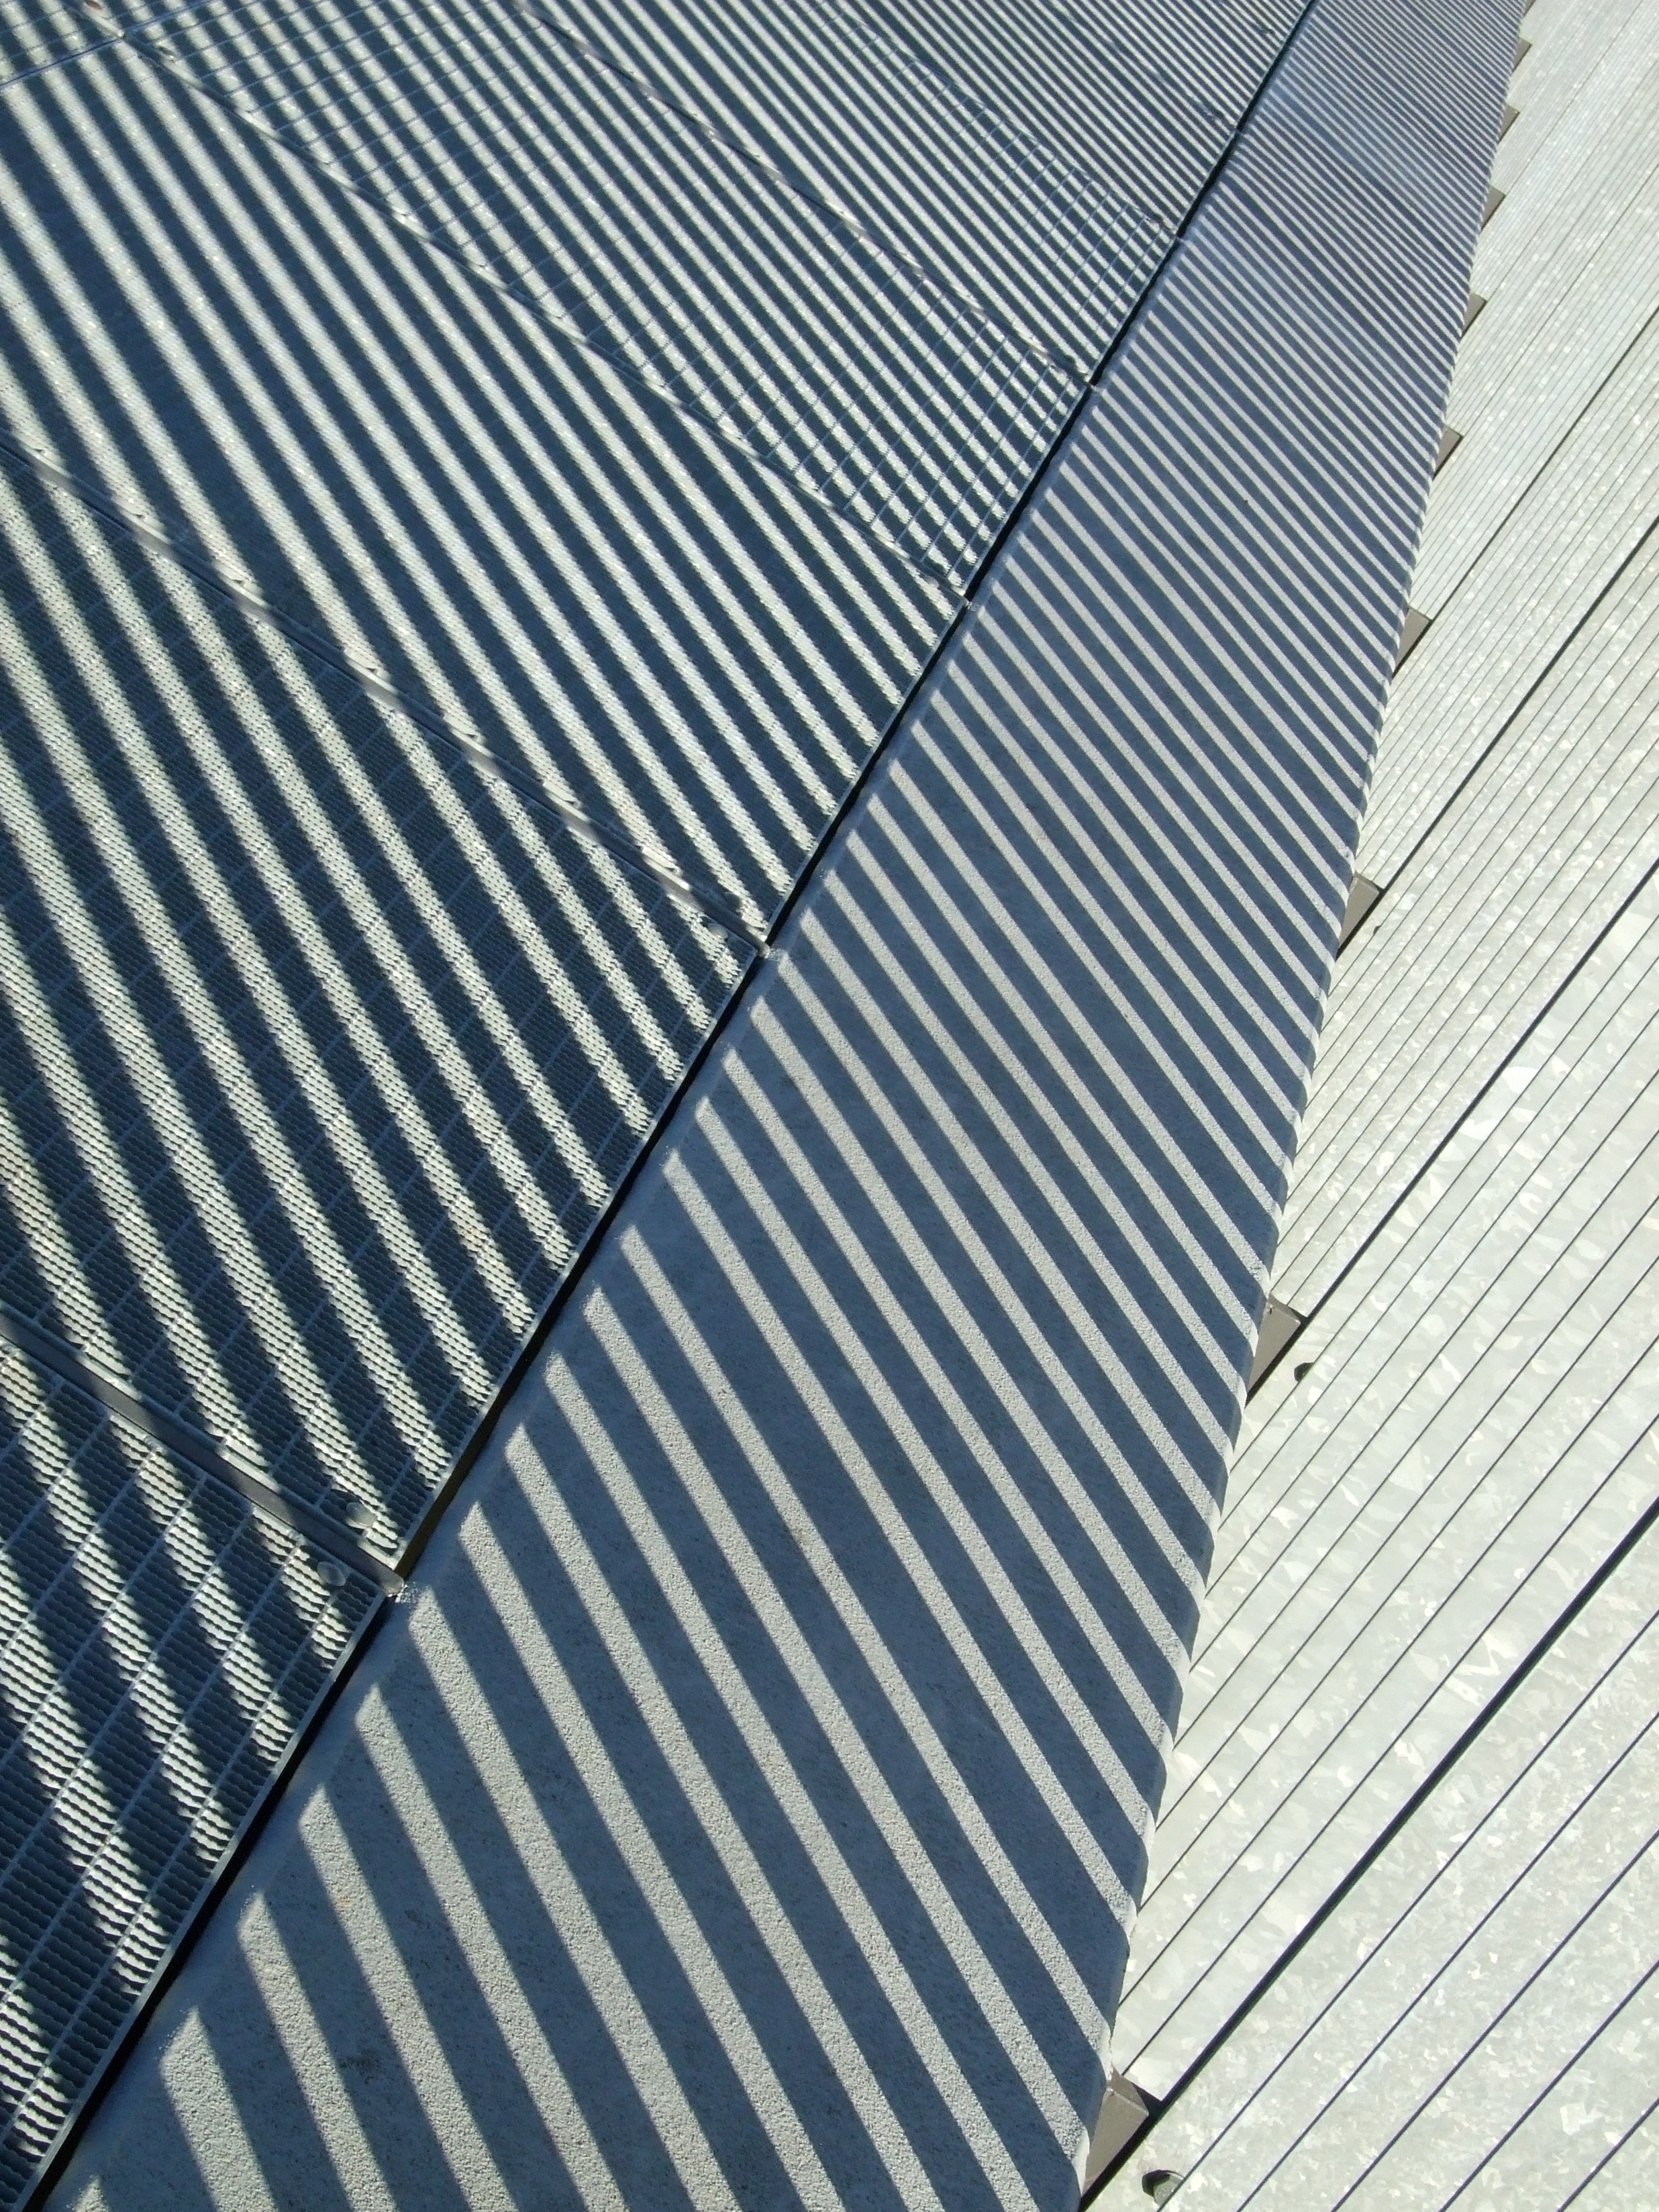
sun, bridge, floor, roof, skyscraper, line, shadow, facade, terrain, material, stripes, grid, daylighting